Edison Storage Battery Company Building

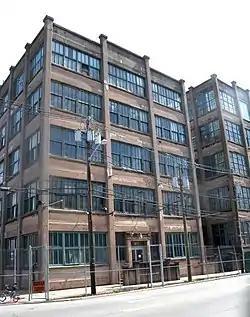
Factory

Edison Storage Battery Company Building, is located at 177 Main Street and Lakeside Avenue in West Orange, Essex County, New Jersey, United States. The building was added to the National Register of Historic Places on February 28, 1996.